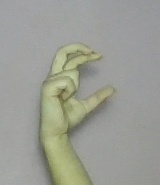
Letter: thal